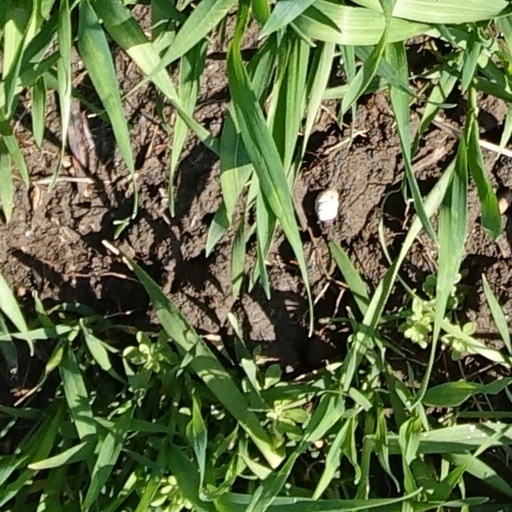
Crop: wheat